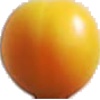
Label: cherry_wax_yellow